George Papandreou

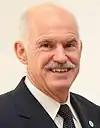
Papandreou in 2011

George Andreas Papandreou (shortened to "Giorgos" to distinguish him from his grandfather; born 16 June 1952) is an American-born Greek politician who served as Prime Minister of Greece from 2009 to 2011. He is currently serving as an MP for PASOK-Kinima Allagis.